Zoroastrianism

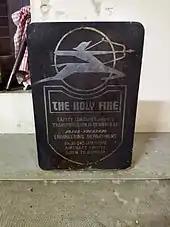
A special container carrying the holy fire from Aden to the Lonavala Agiary, India

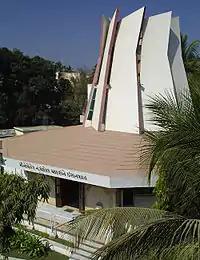
A modern Zoroastrian fire temple in Western India

Zoroastrianism enters recorded history in the mid-5th century BCE. Herodotus' "The Histories" (completed ) includes a description of Greater Iranian society with what may be recognizably Zoroastrian features, including exposure of the dead.